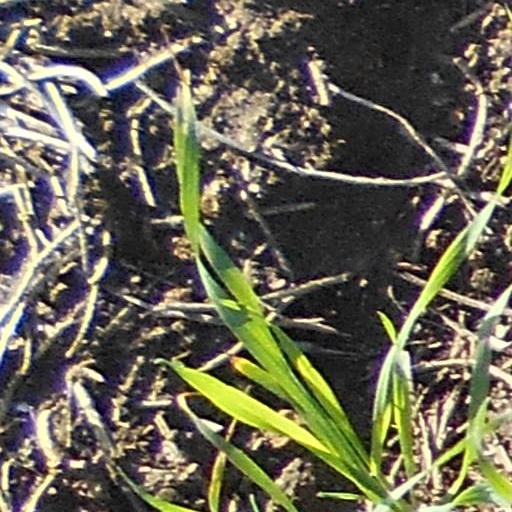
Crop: wheat